Mississippi Highway 311

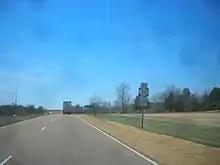
Junction MS 311 sign along westbound US 72

MS 311 begins at an intersection with MS 7 in the northern part of Holly Springs, heading northwest on two-lane undivided Mount Pleasant Road. The route passes through wooded areas with some homes and businesses as it comes to an intersection with the Holly Springs Bypass and makes a left turn to continue to the northwest and leaves the city. Upon leaving Holly Springs, the road continues through forested areas with some farm fields and residences. Farther north, the highway reaches the community of Mount Pleasant. MS 311 passes a few homes and businesses within Mount Pleasant before reaching its northern terminus at the US 72 intersection. At this point, the road continues north as Rossville Road. MS 311 is legally defined in Mississippi Code § 65-3-3.